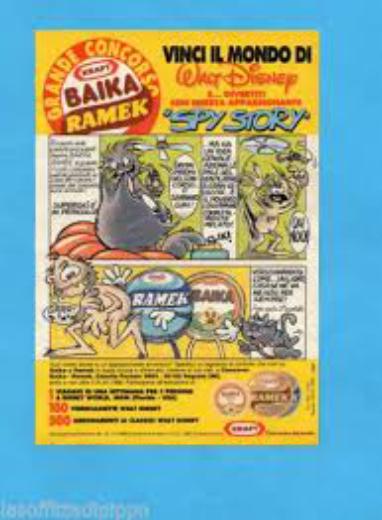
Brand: Kraft Ramek
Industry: Food